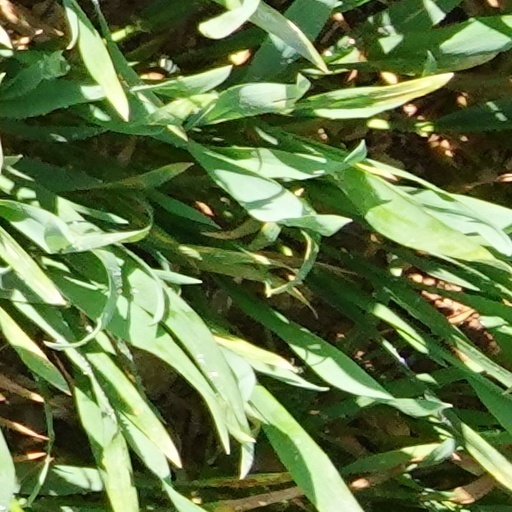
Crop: wheat